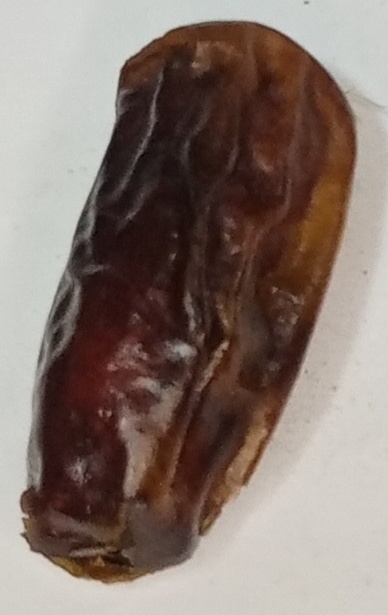
Variety: gajar
Size: small
Grade: grade-3